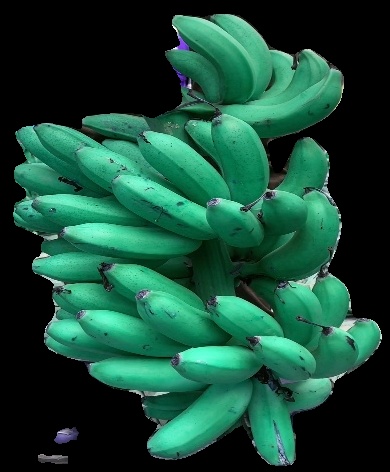
Variety: rasbale
Grade: grade1